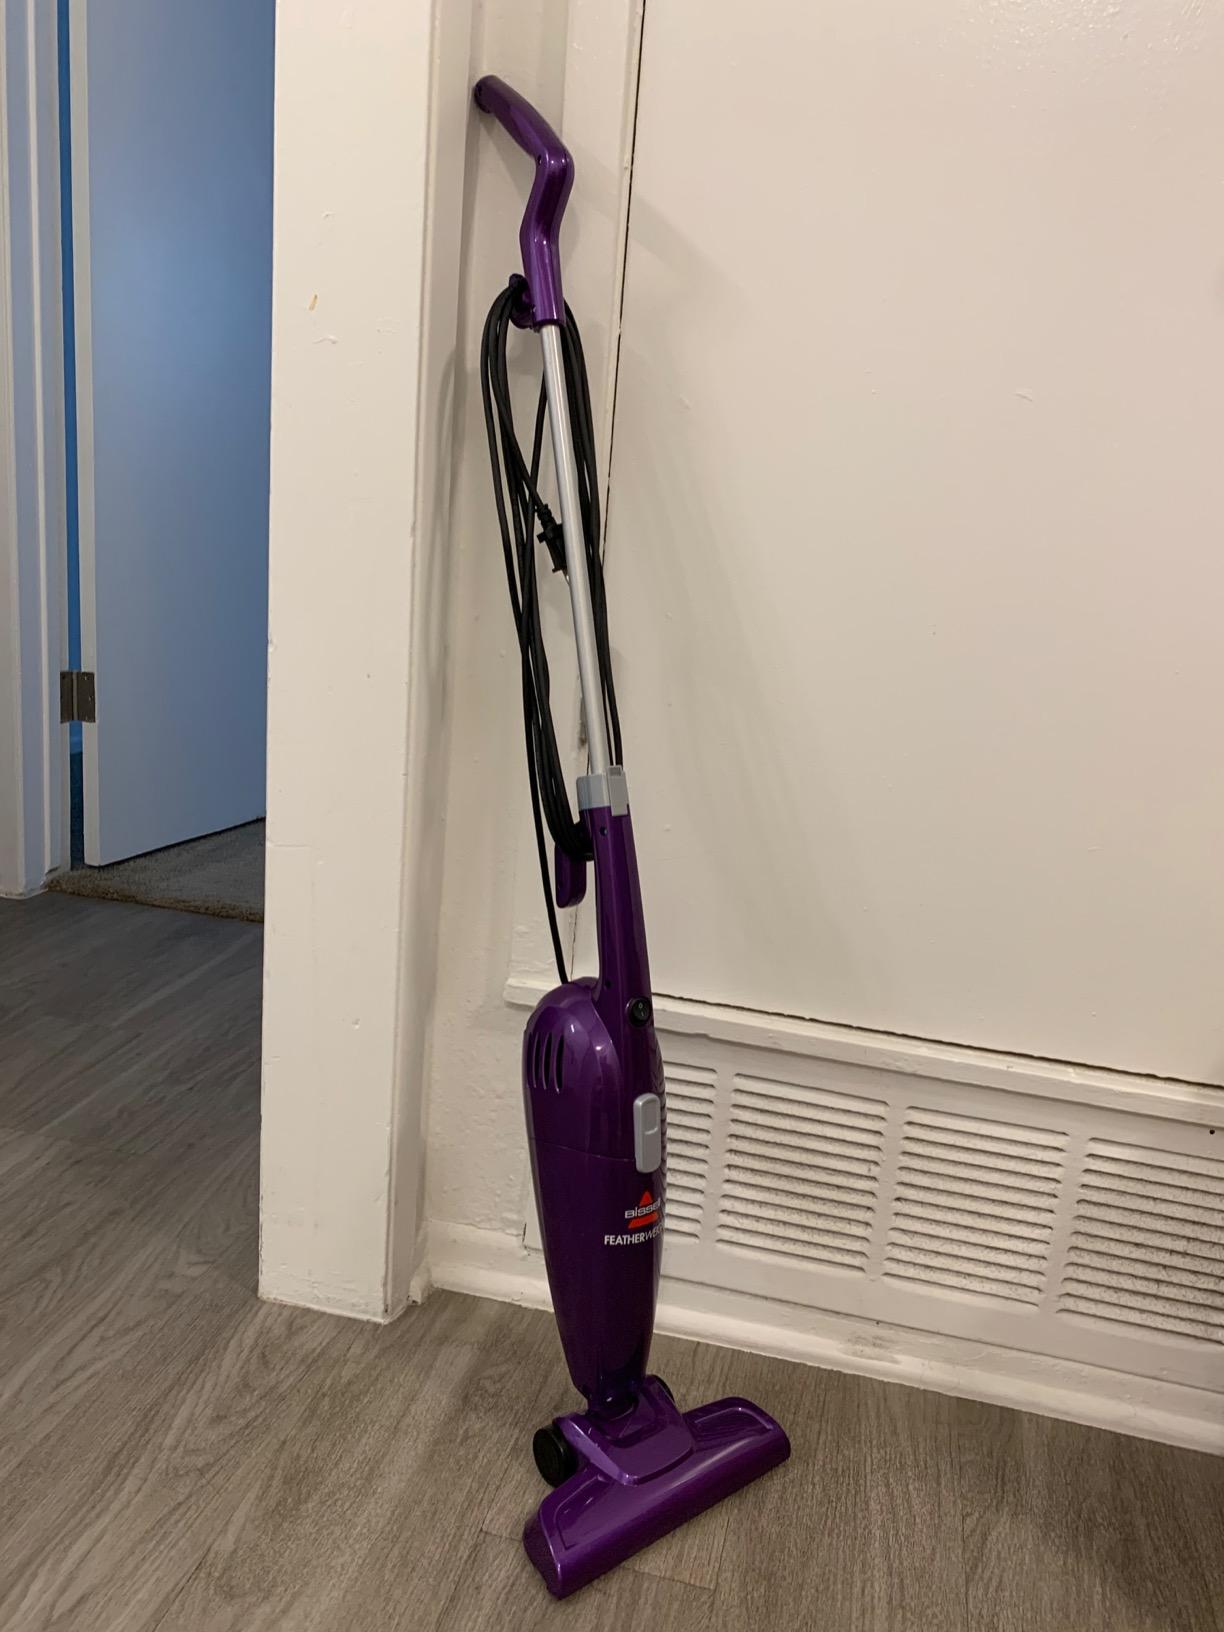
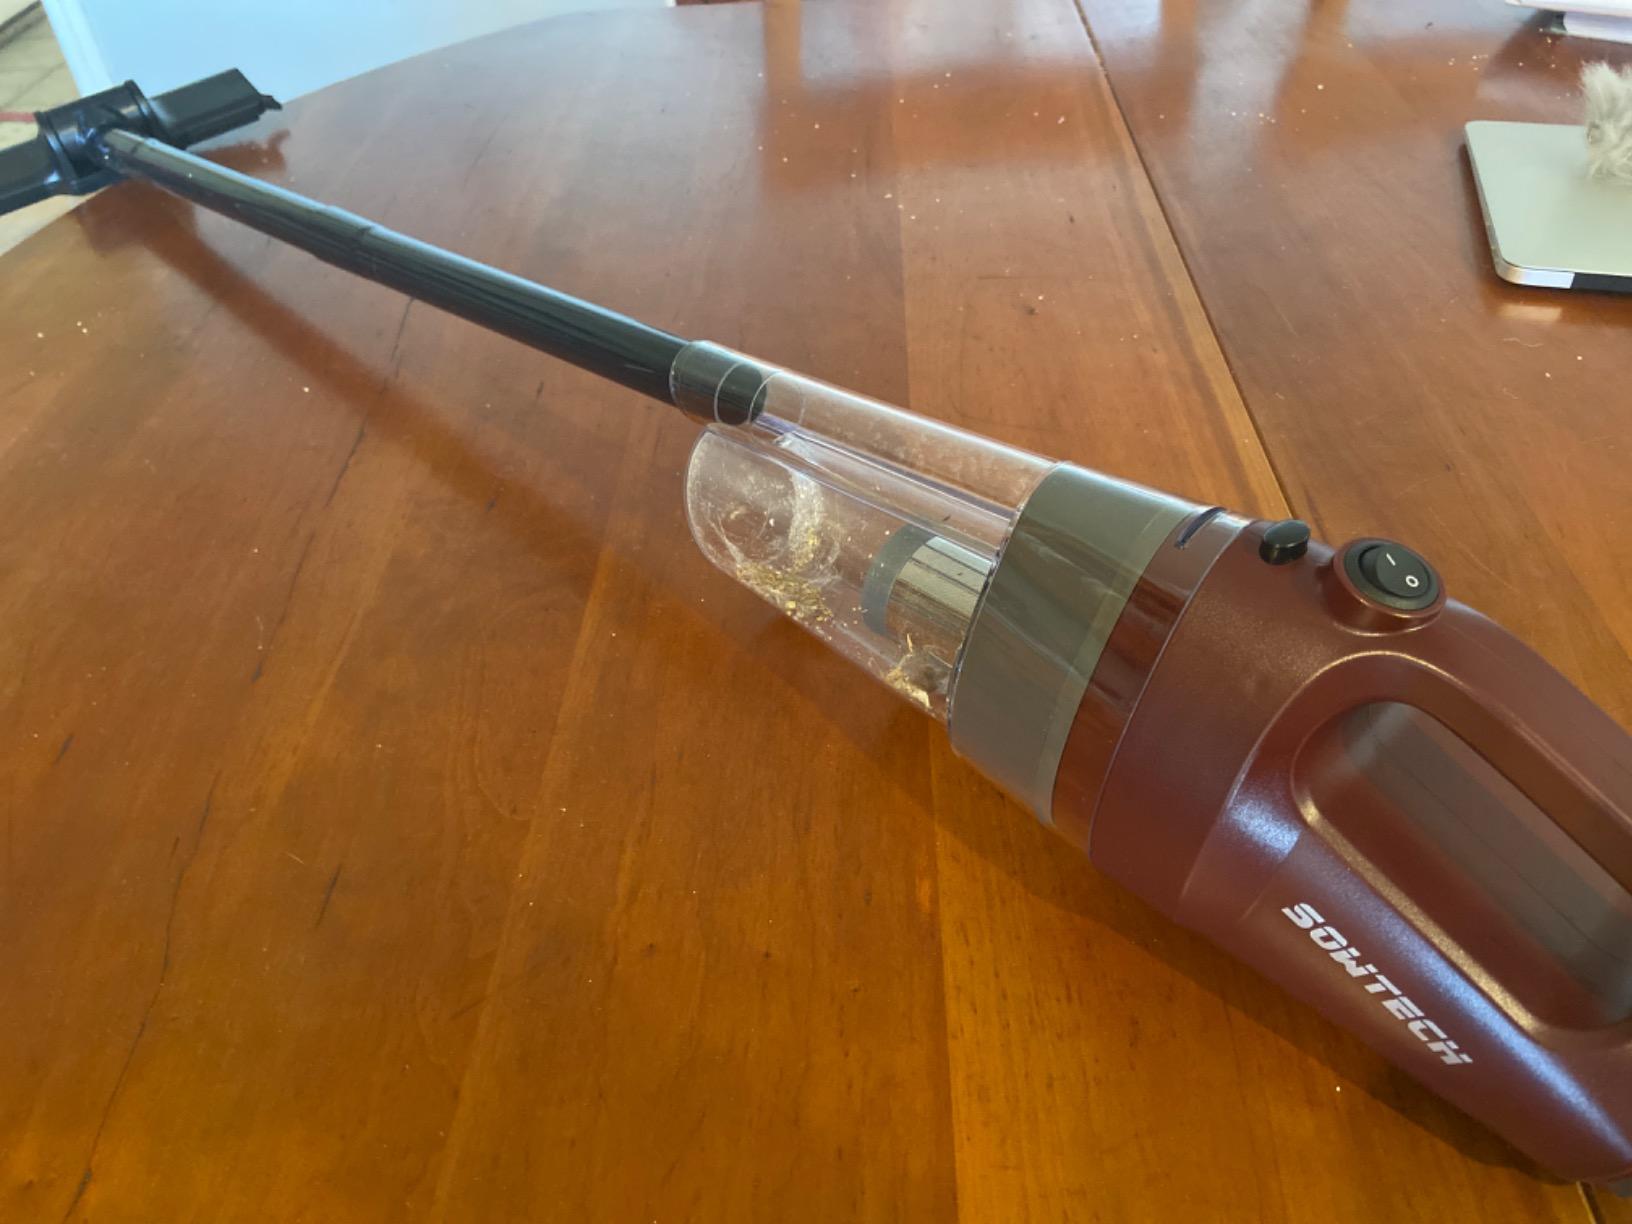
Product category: items_vacuum
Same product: no